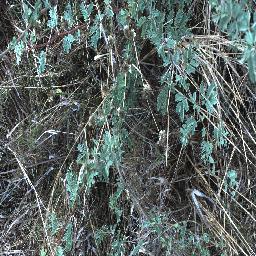
Label: prickly_acacia